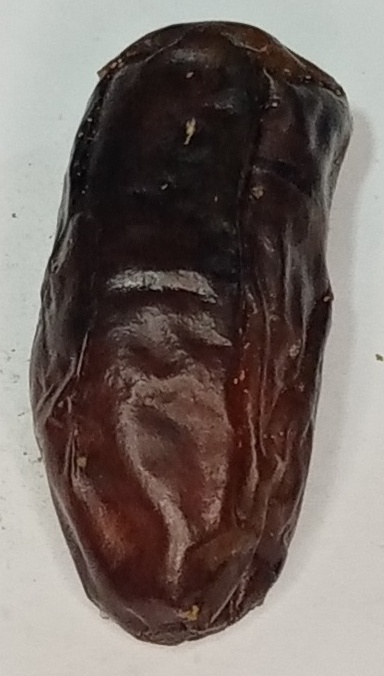
Variety: gajar
Size: large
Grade: grade-1